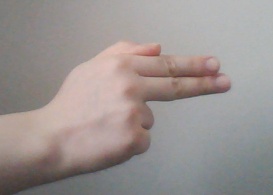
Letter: ghain